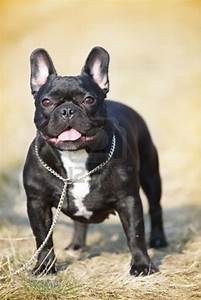
Label: dog